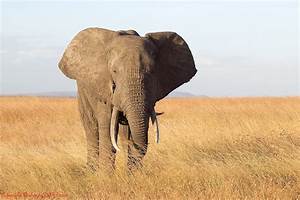
Label: elephant